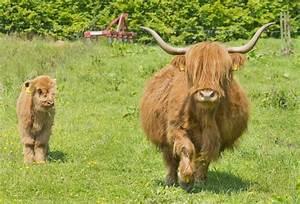
cow